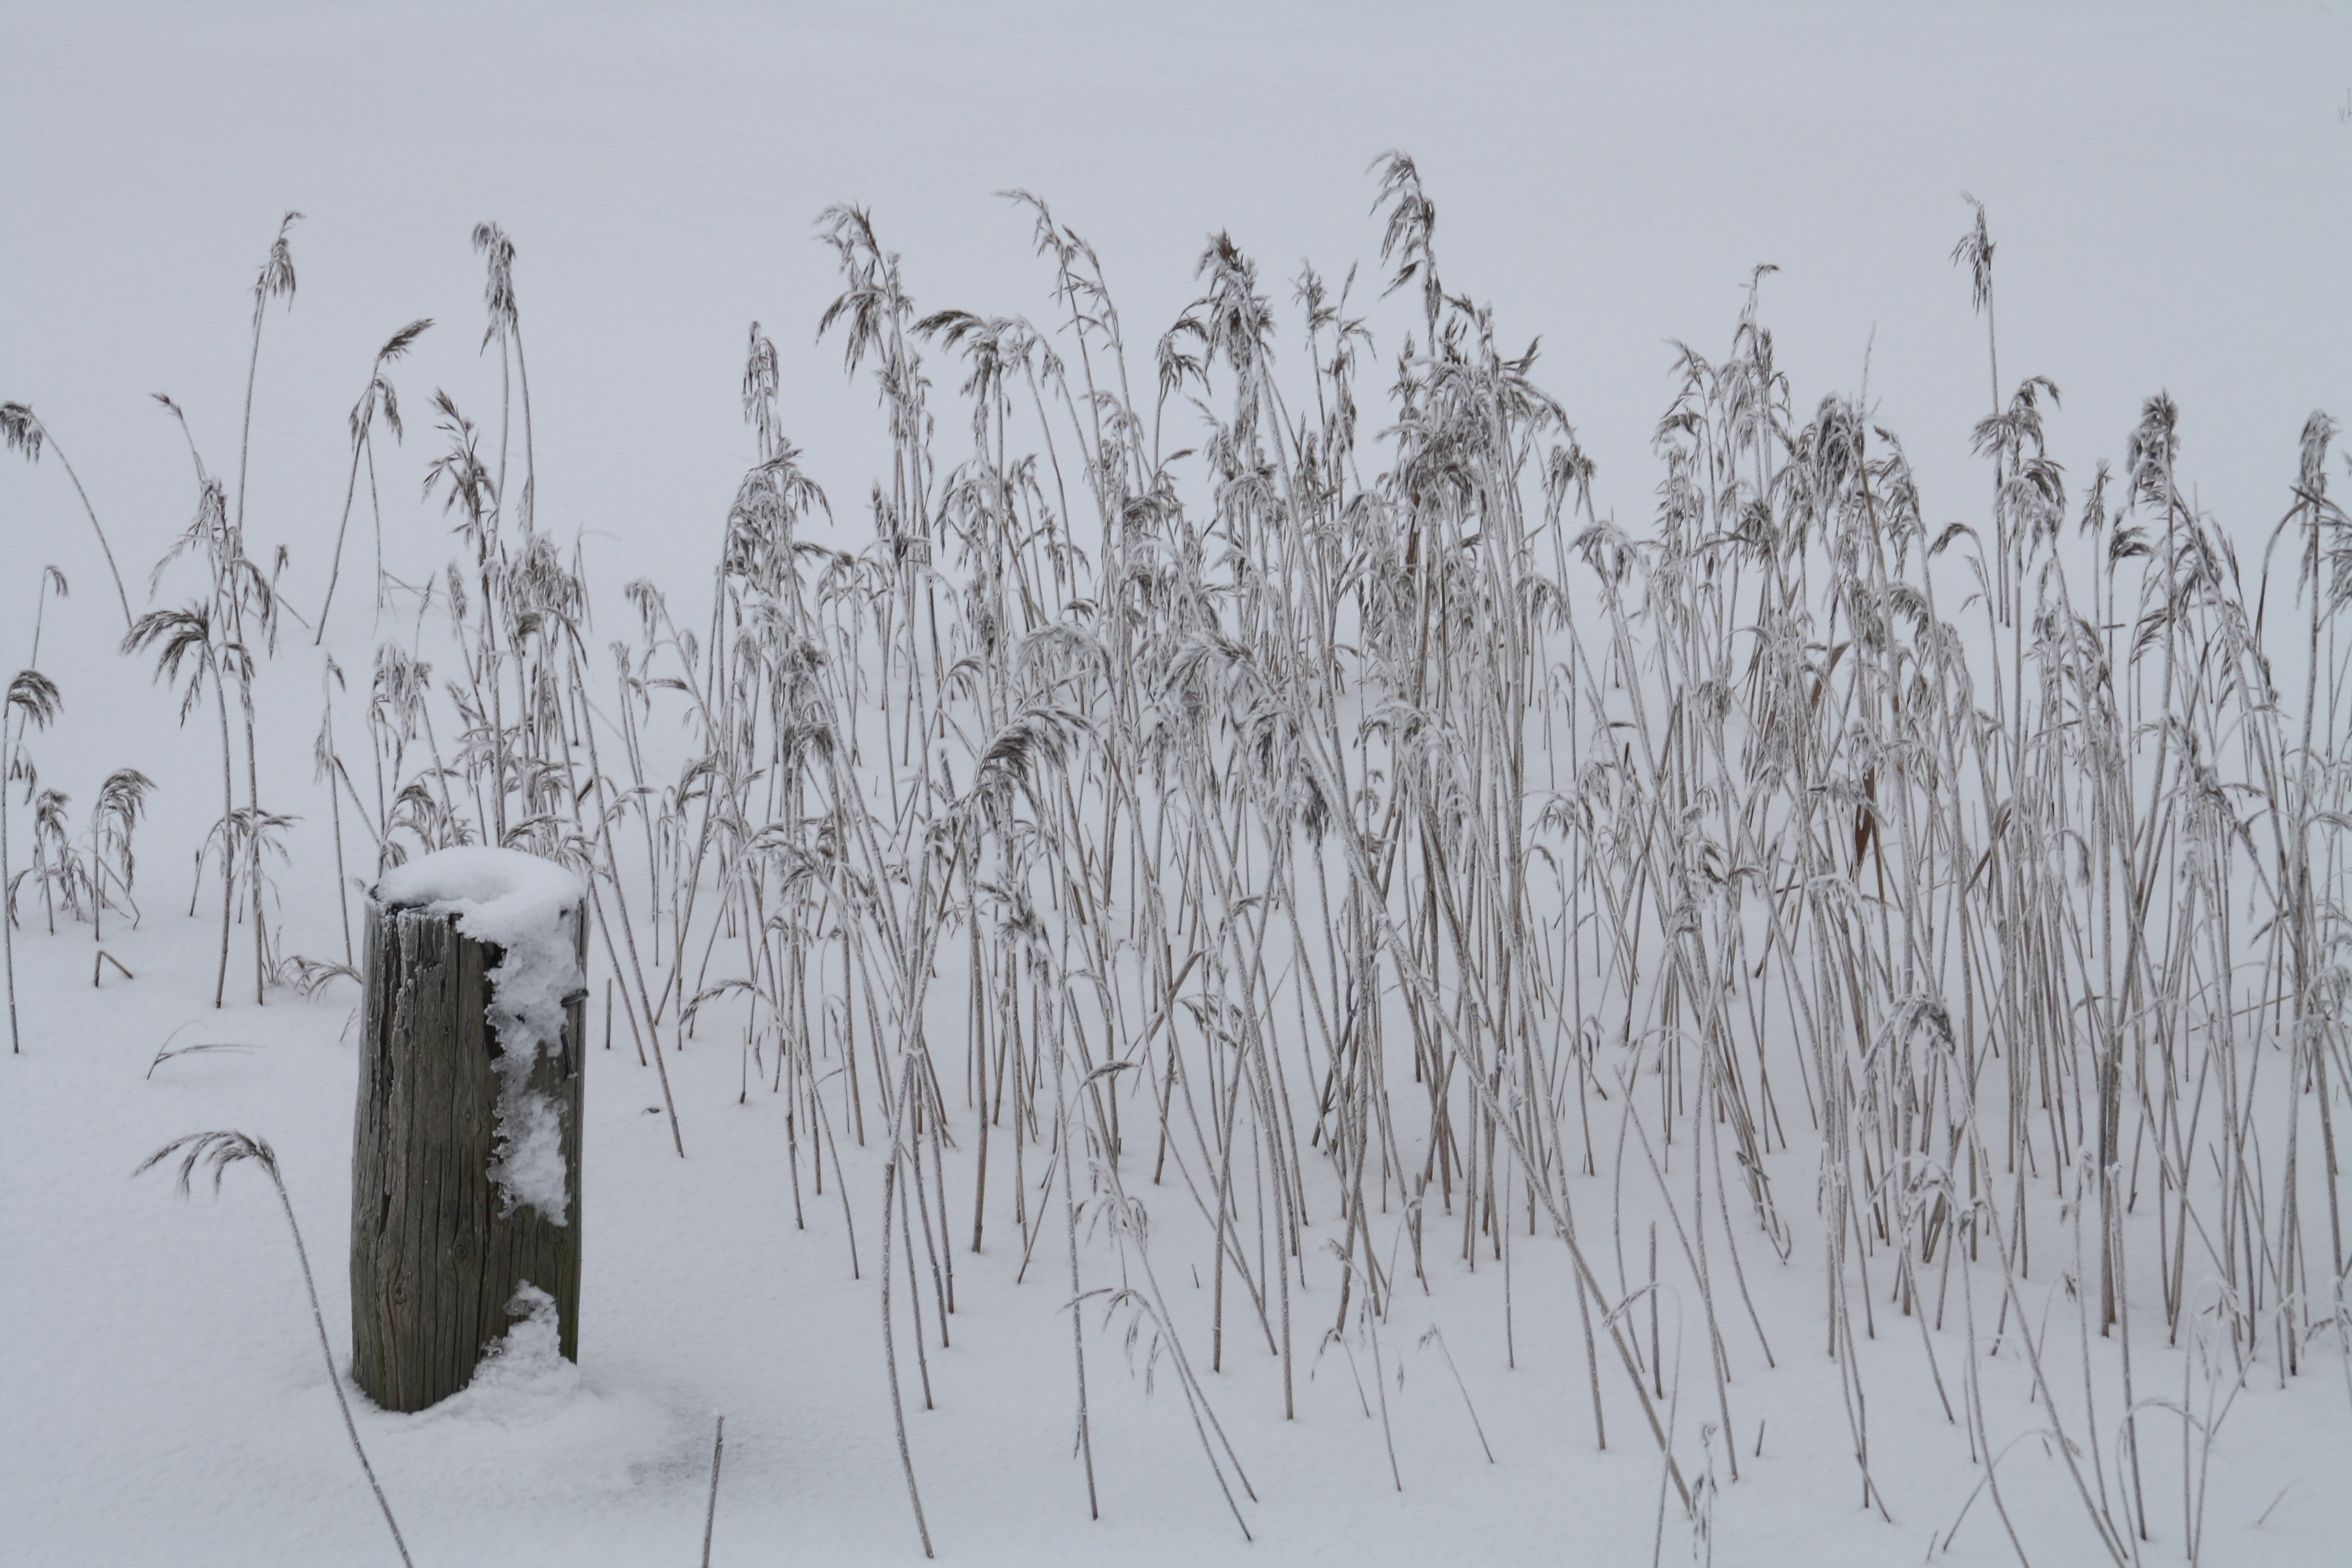
landscape, tree, branch, snow, cold, winter, white, frost, ice, birch, natural, weather, season, sketch, drawing, wetland, denmark, december, freezing, atmospheric phenomenon, grass family